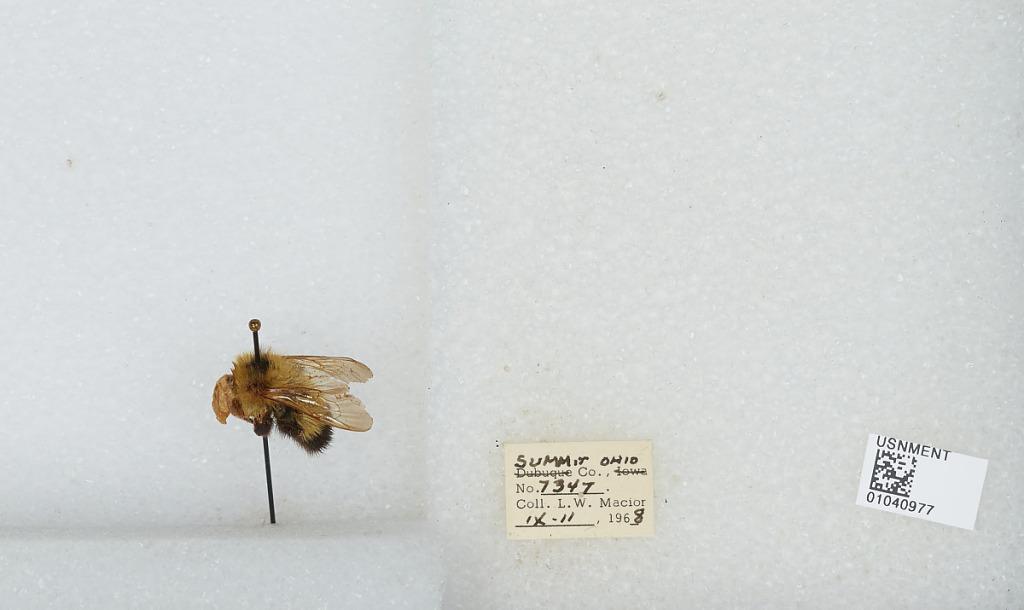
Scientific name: Bombus (Pyrobombus) vagans vagans Smith
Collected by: L. Macior
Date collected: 1968-9-11
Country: United States
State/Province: Ohio
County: Summit
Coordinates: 41.0917, -81.5594